History of Ontario

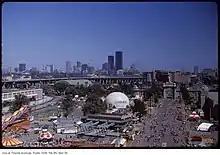
Skyline of Toronto in 1971. By the 1970s, the city had emerged as the financial capital of Canada

In 1912, Regulation 17 was a regulation introduced by the government of Ontario designed to shut down French-language schools at a time that Francophones from Quebec were moving into eastern Ontario. In July 1912, the Conservative government of Sir James P. Whitney issued Regulation 17, which severely limited the provision of French-language schooling to the province's French-speaking minority. French could only be used in the first two years of schooling, and after that students and teachers were required to use English in classrooms. Few of the teachers at the French-language schools were fluent in English, so the schools had to close. The French-Canadian population, which was growing rapidly in eastern Ontario from migration, reacted with outrage; journalist Henri Bourassa denounced the "Prussians of Ontario". With the Great War raging, Anglophones were insulted by the comparison. The restriction on French- language schools contributed to the Francophones turning away from the war effort in 1915 and refusing to enlist. But, most of Ontario's Catholics were Irish, led by Irish Bishop Fallon, who united with the Protestants in opposing French schools. The government repealed Regulation 17 in 1927. Ontario has no official language, but English is considered the "de facto" language. Numerous French language services are available under the "French Language Services Act" of 1990 in designated areas where sizable francophone populations exist.